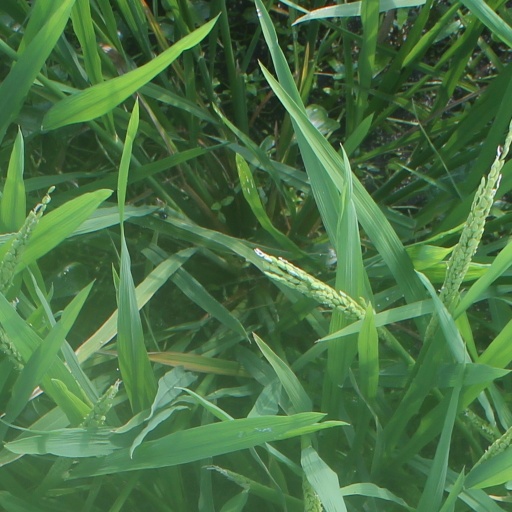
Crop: rice